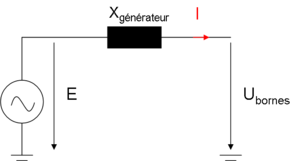
Schéma équivalent d'un générateur électrique synchrone
Une machine synchrone est une machine électrique qui :
La stabilité des réseaux électriques est une qualité de leur régulation par laquelle les situations modérément perturbées reviennent progressivement à un état d’équilibre.